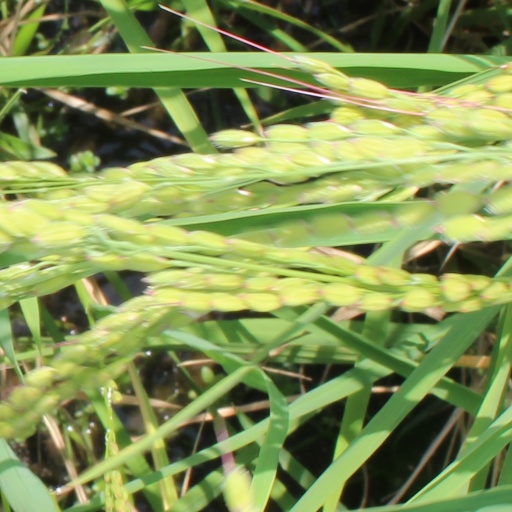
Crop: rice